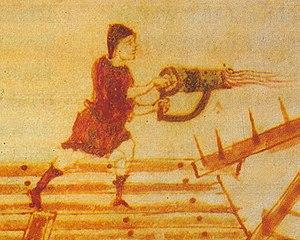
Le feu grégeois est un mélange inflammable, brûlant même au contact de l'eau, employé, dans l'Antiquité et au Moyen Âge, pour la fabrication d'engins incendiaires utilisés au cours des sièges et des combats navals. Son invention est datée de la fin du VIIᵉ siècle et est attribuée à Callinicus d'Héliopolis, un architecte réfugié à Constantinople. Les Byzantins l'employèrent généralement lors des batailles navales avec des effets dévastateurs pour la marine adverse. Cela leur procura un avantage technologique qui contribua à leur faire remporter plusieurs victoires décisives, notamment lors des deux sièges de Constantinople par les Arabes, ce qui permit d'assurer la survie de l'empire.
La dernière guerre entre les Rus' et les Byzantins est, en réalité, une incursion navale contre Constantinople à l'instigation de Iaroslav le Sage, dirigée par son fils aîné, Vladimir de Novgorod, en 1043.